Najeong Well

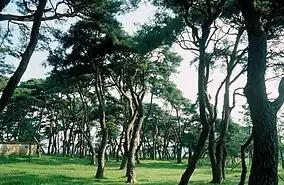
View of the sacred forest of Najeong

Najeong Well, is a historic well in the forest of Najeong in Gyeongju, South Korea. On 20 November 1975, it was designated Historic Site of South Korea No. 245. The well is said to be the birthplace of Park Hyeokgeose, the founder of Silla.